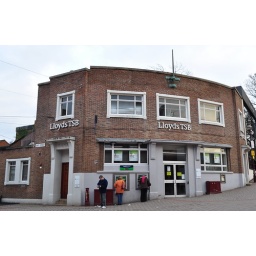
The door to the right has 'Bank Chambers' carved into the stone above the door.